Percy Douglas

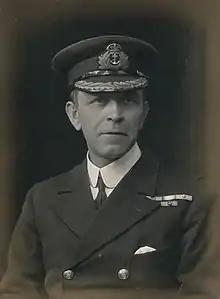

Vice-Admiral Sir Henry Percy Douglas (1 November 1876 – 4 November 1939) was a British naval officer who specialised in surveying and was Hydrographer of the Navy.